Nürburgring Langstrecken-Serie

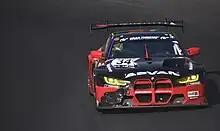
Current teams champions, #34 Walkenhorst Motorsport

The NLS has the particularity of awarding its main championship, the drivers championship, based on group positions rather than overall positions. This means that championship contenders very often do not contend for overall wins or podiums, and do not race directly against each other. As of 2023, the last four drivers championships were won by entries in the slower production cars group, while drivers piloting entry level hatchbacks such as the Renault Clio, Opel Corsa or Suzuki Swift have won the championship in the past.